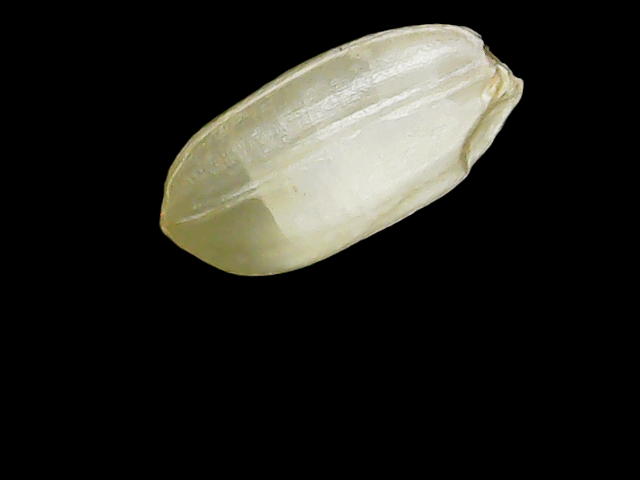
Rice variety: Binadhan8